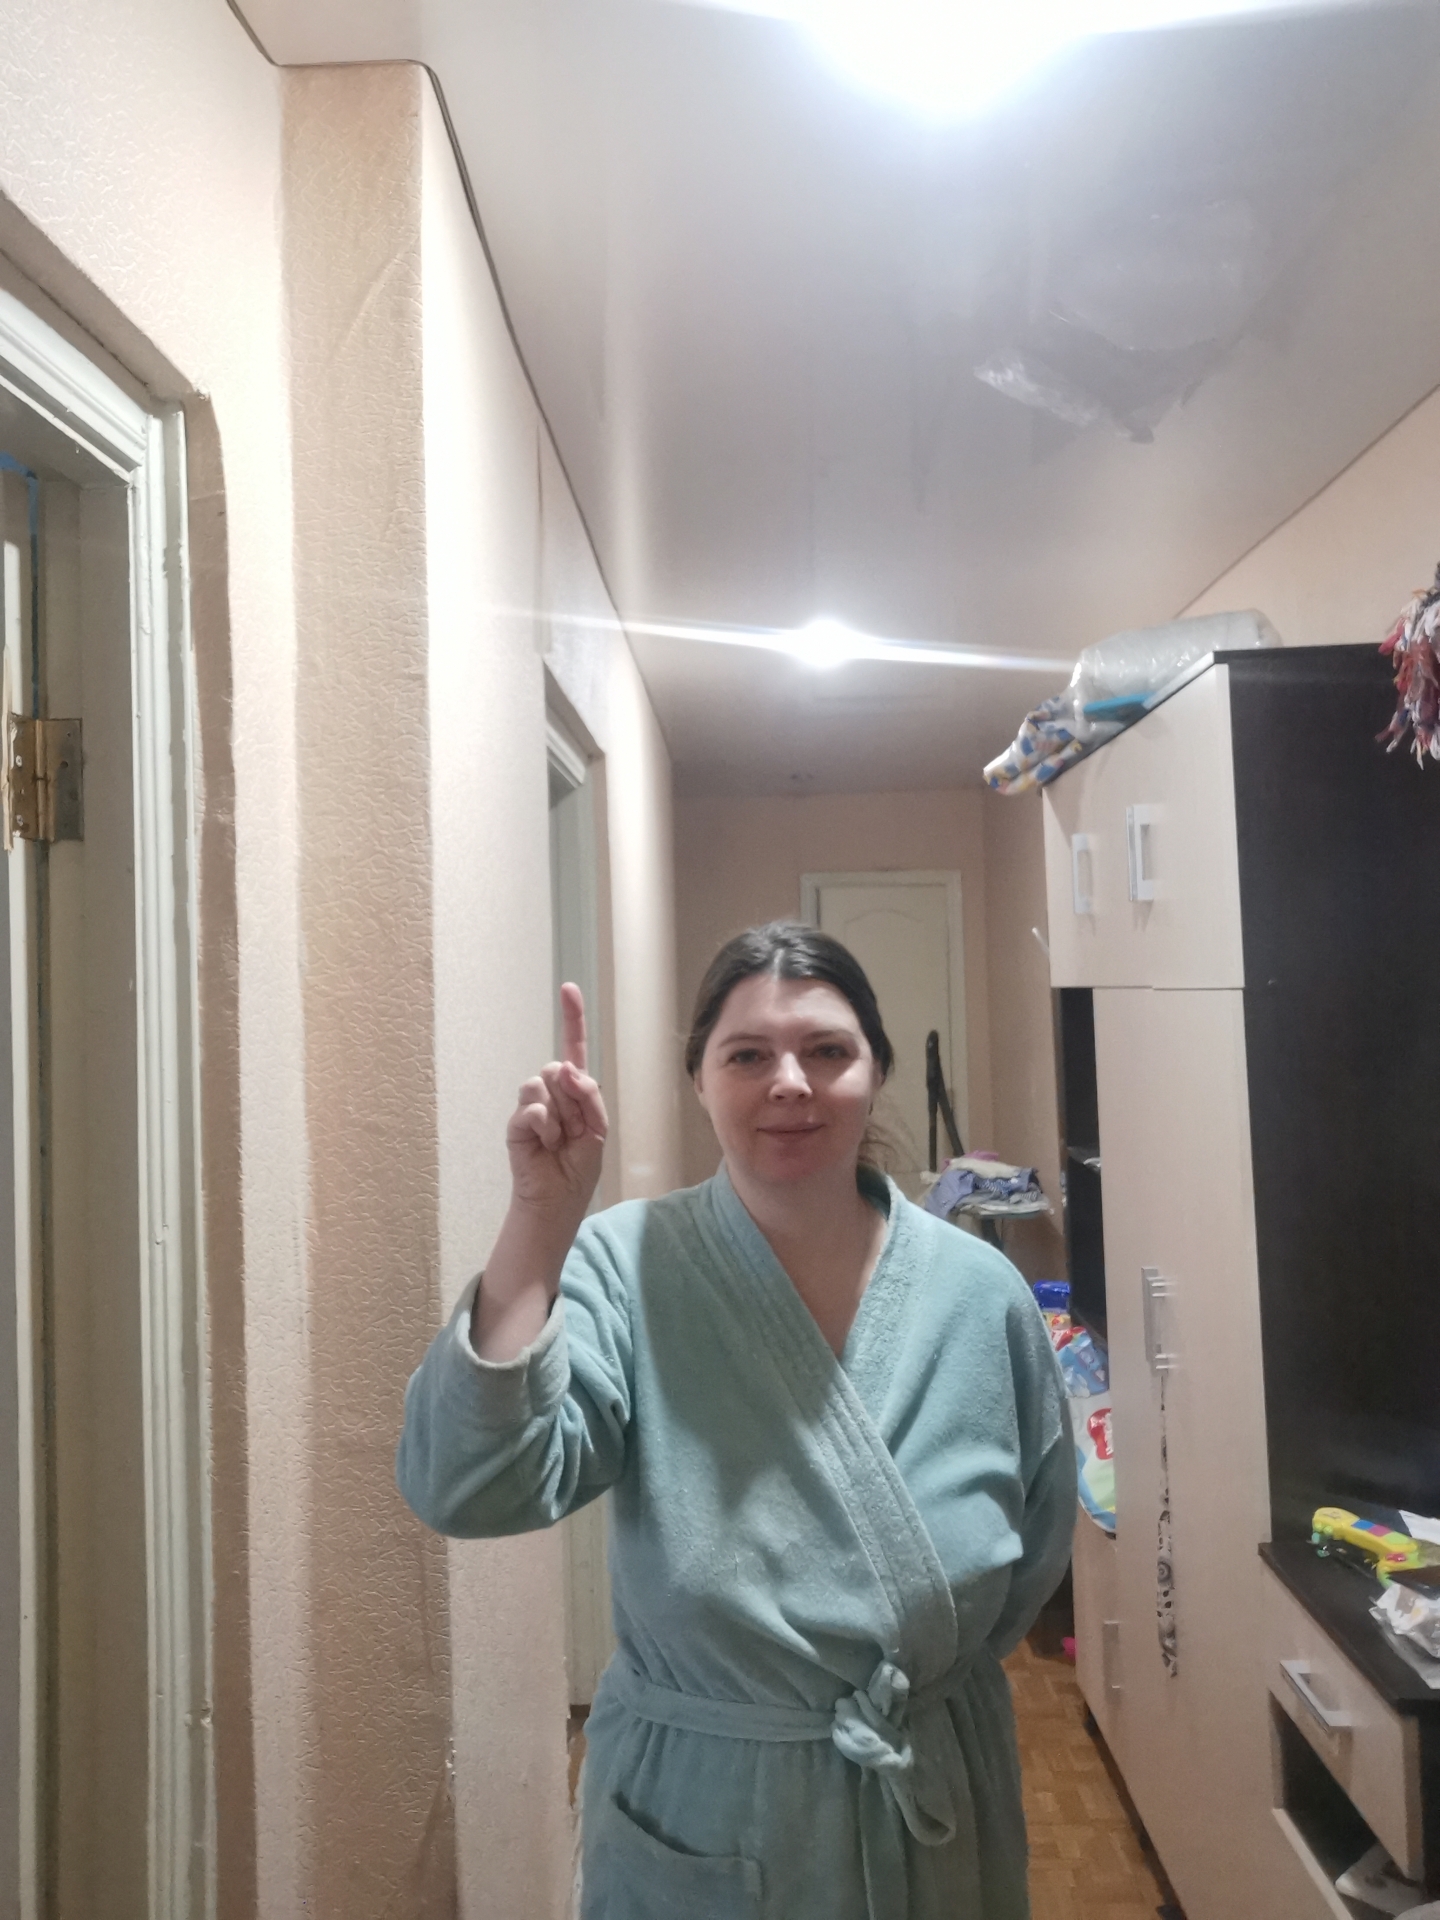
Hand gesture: one